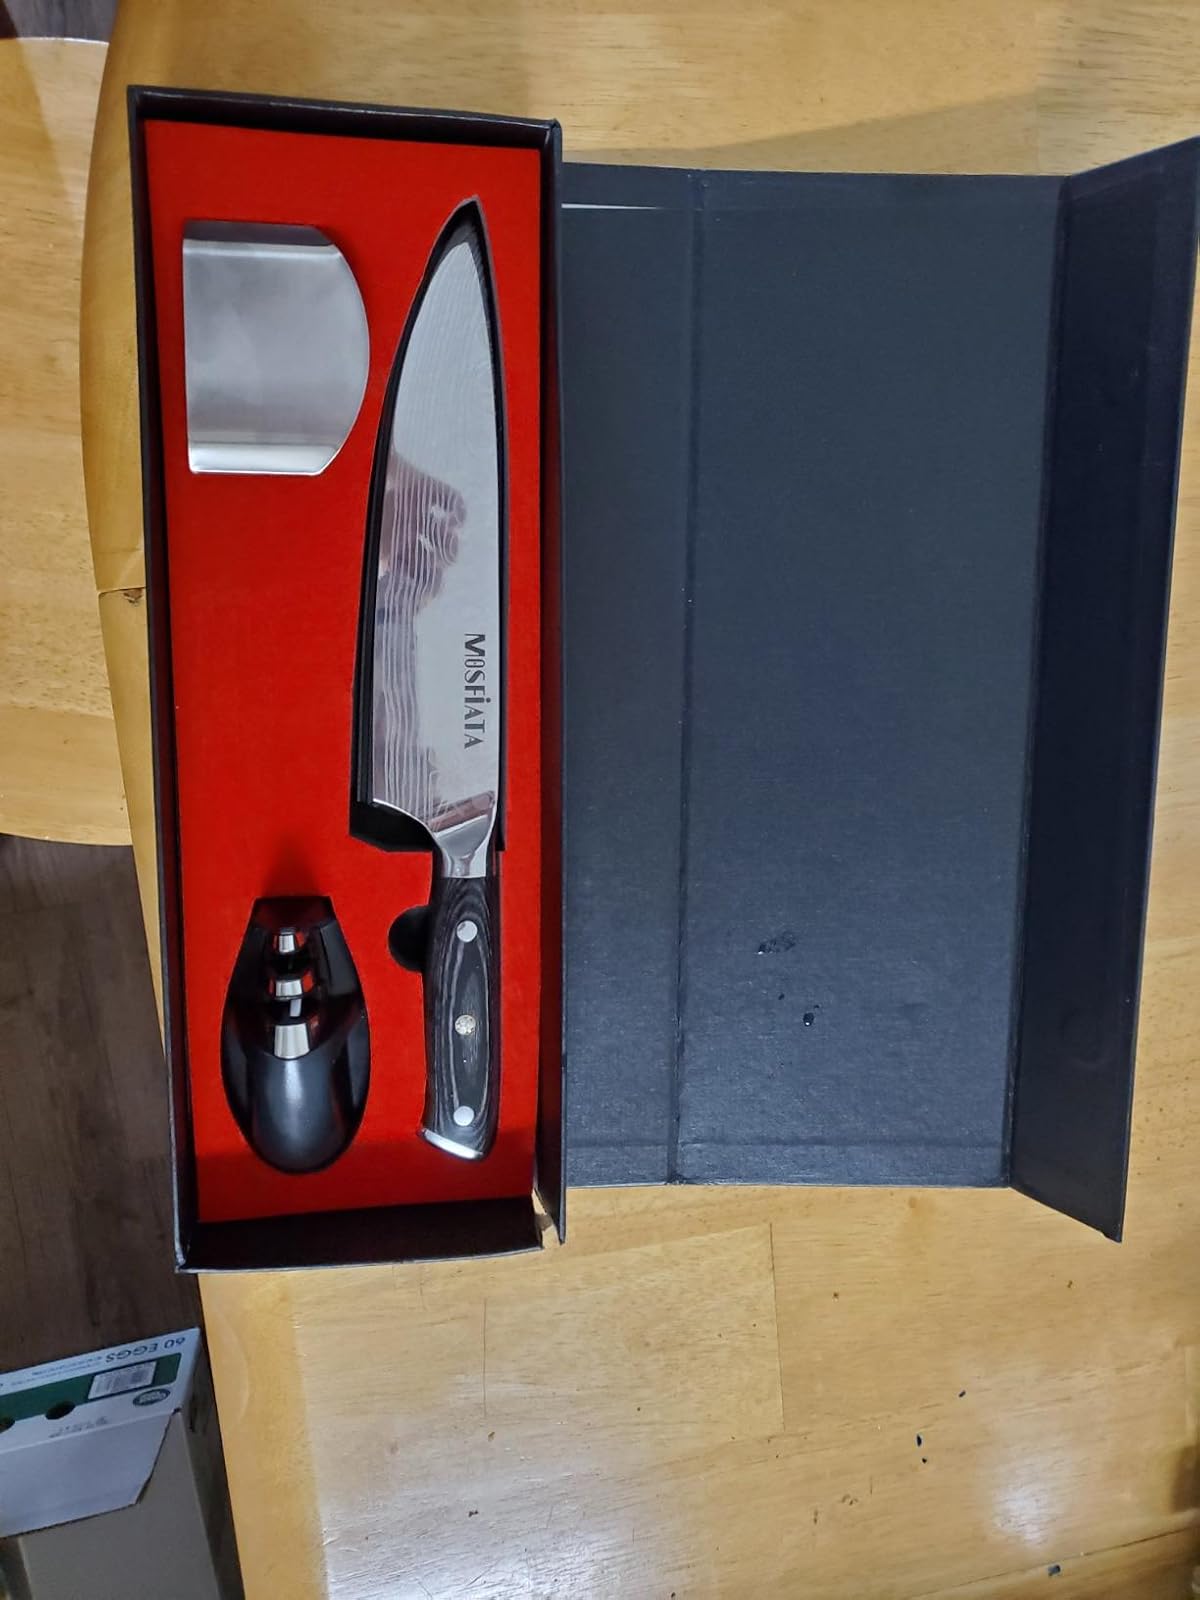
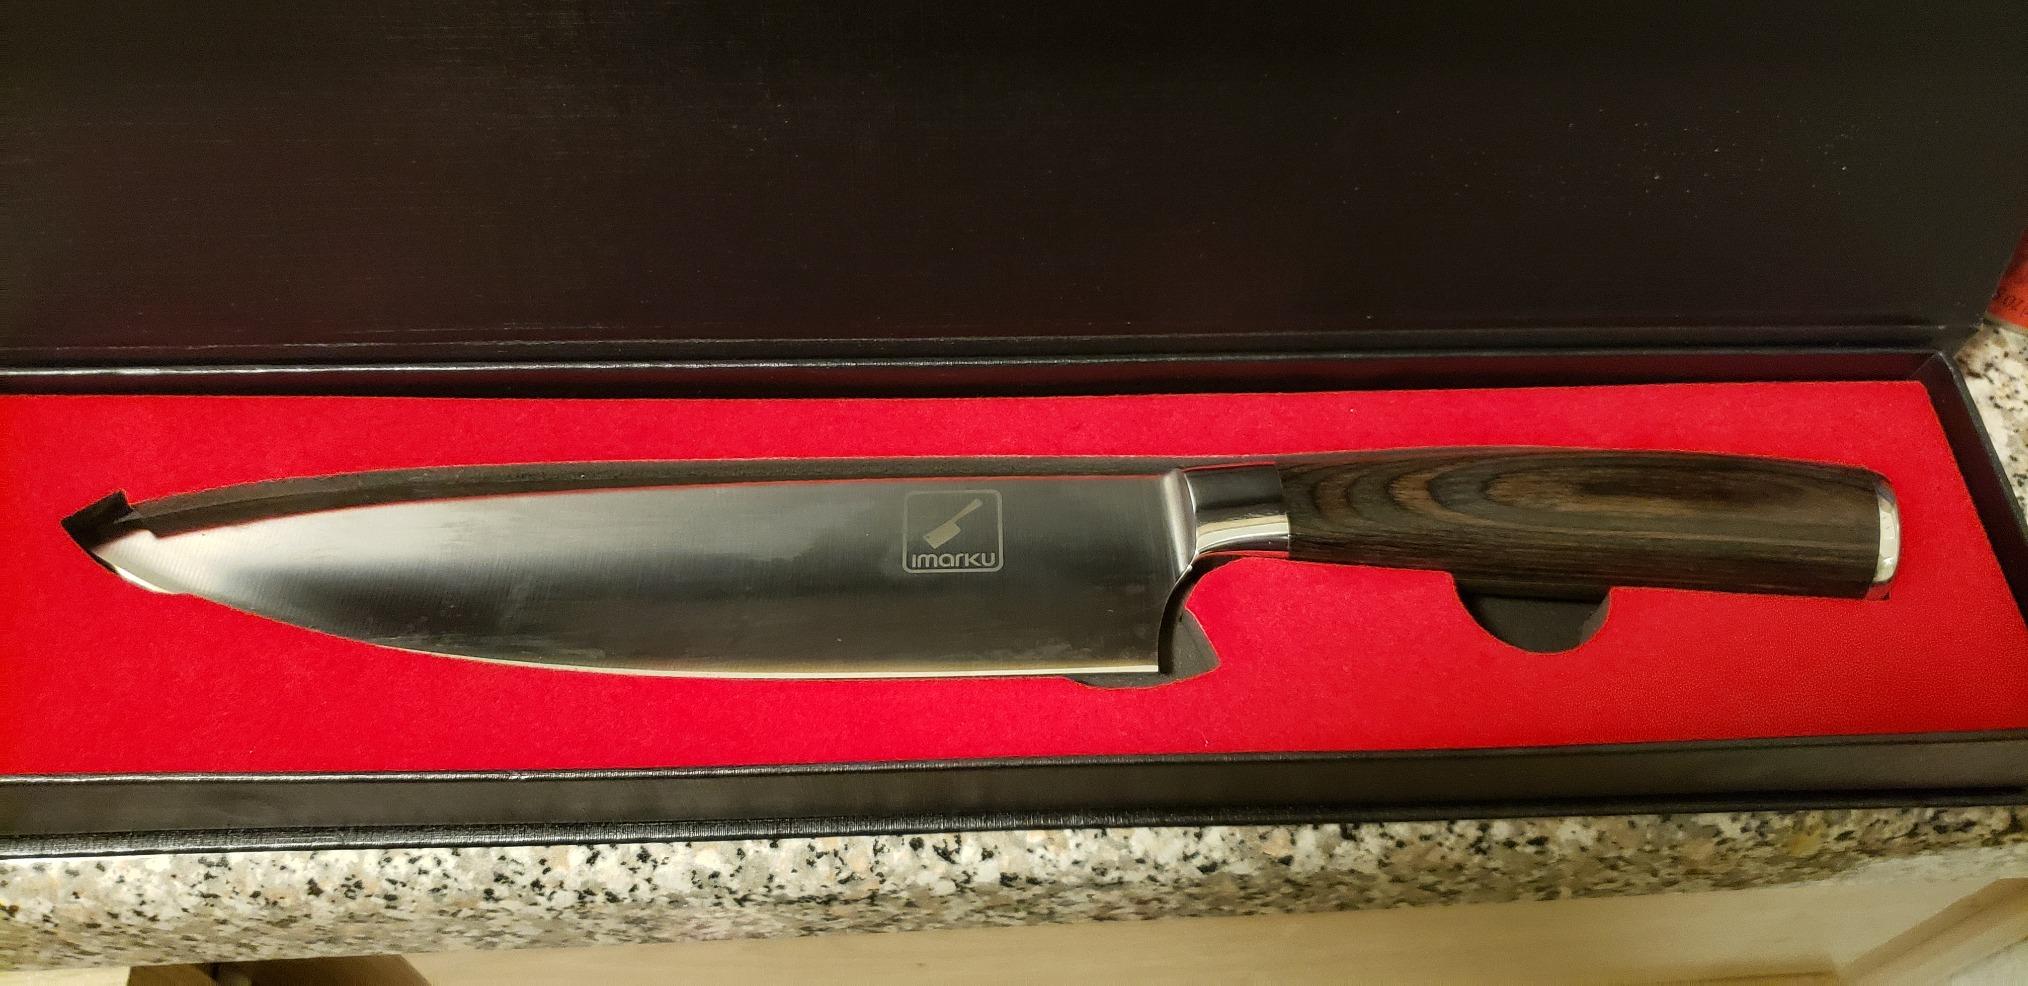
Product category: items_knife
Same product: no